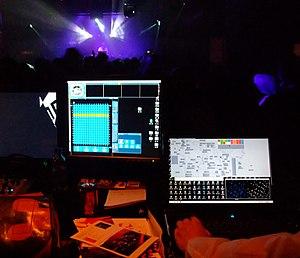
Un vidéo-jockey, abrégé sous le sigle VJ, est une personne qui est à l'origine d'une animation visuelle projetée sans plus d'indications sur les techniques utilisées ou les choix graphiques effectués.